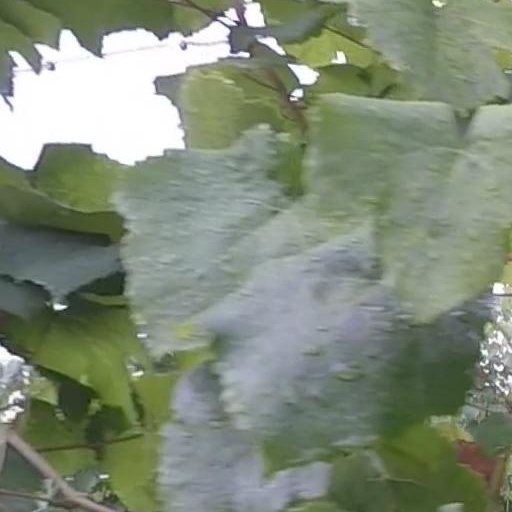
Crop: grape